C. Abdul Hakeem College of Engineering & Technology

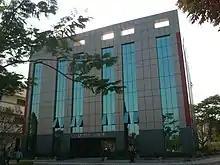
CAHCET Central Library

The central library is one of the energy efficient buildings constructed in the campus. The campus is Wi-Fi enabled and has 10 Mbit/s leased-line connectivity. CAHCET is also a lifetime member in Anna University´s EDUSAT Programme.